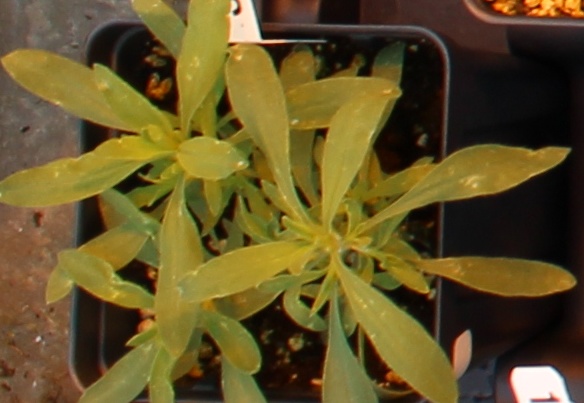
Label: Kochia